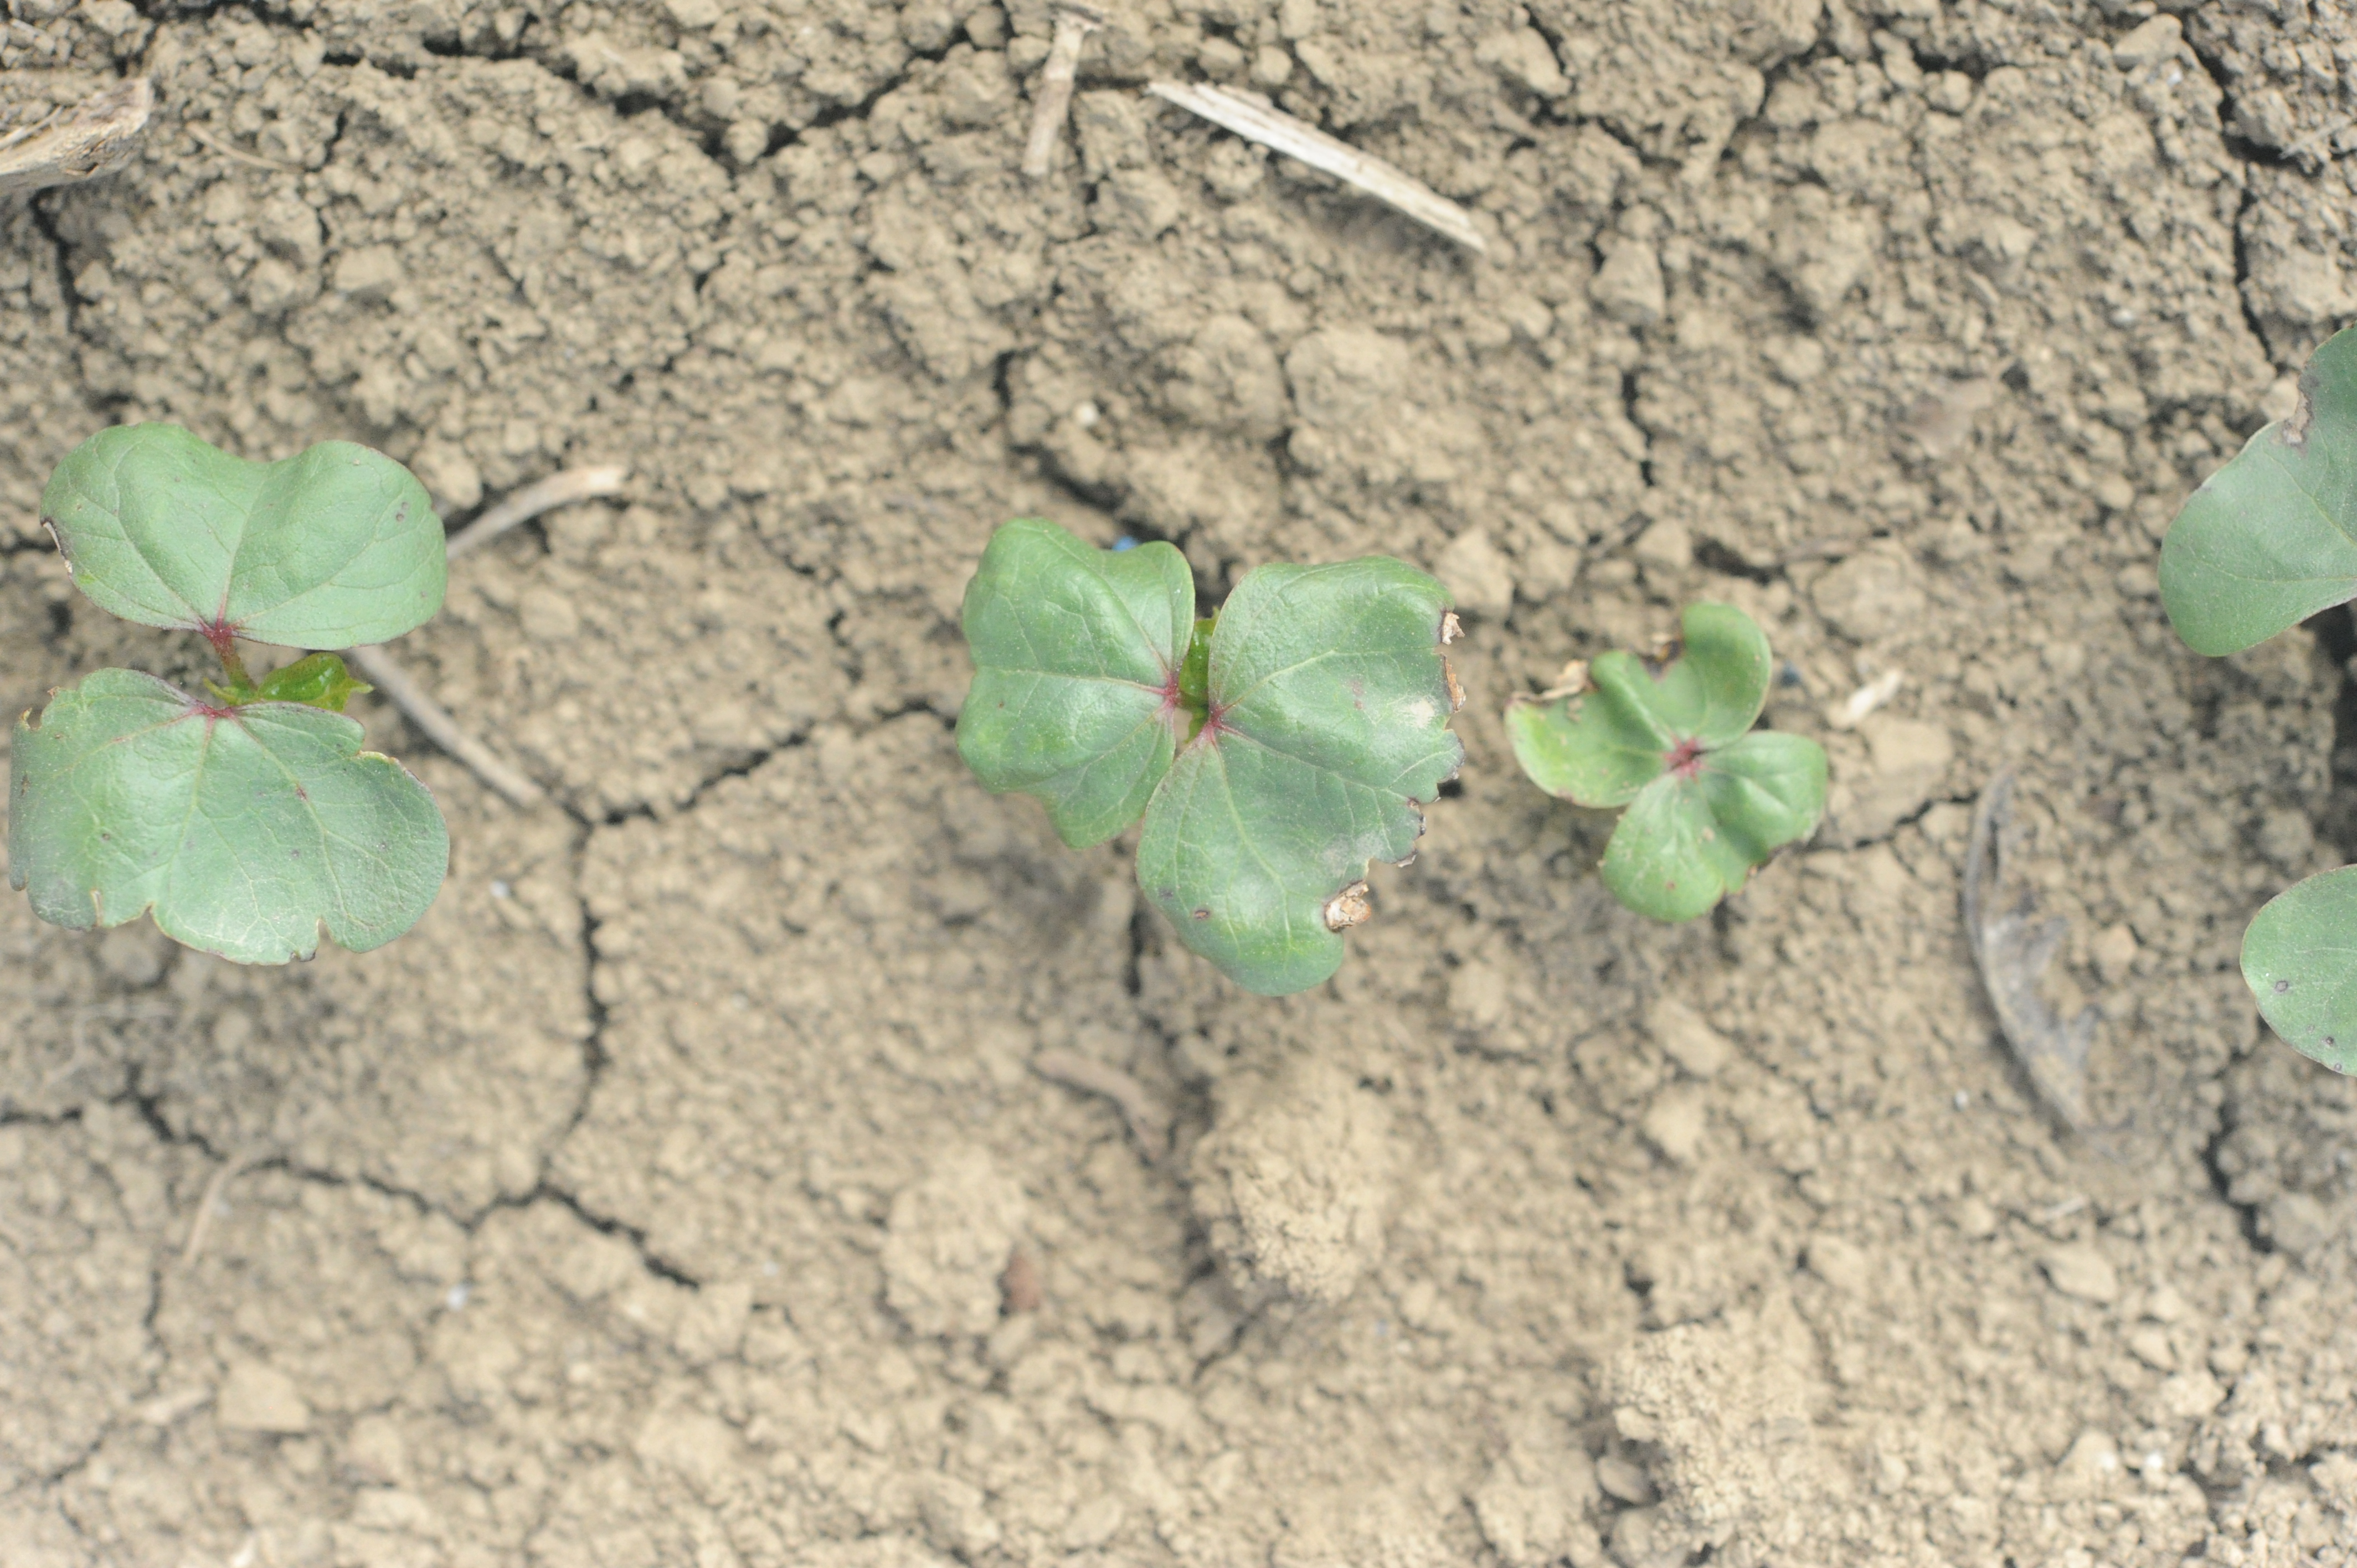
Label: cotton